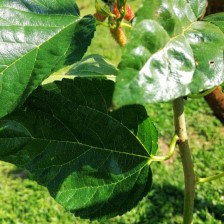
Variety: BlackOodTurkey